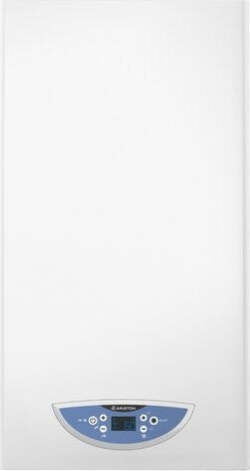
Caldaia gas Ariston Thermo 3301327 MATIS Condens Plus 24 White
Caldaia gas Ariston Thermo 3301327 MATIS Condens Plus 24 White NOTA SUI TEMPI DI EVASIONE E SPEDIZIONE: ACQUISTANDO QUESTO PRODOTTO I TEMPI DI GESTIONE POSSONO ARRIVARE FINO A 10 GIORNI LAVORATIVI. CARATTERISTICHE AGGIUNTIVE: Funzionamento M 22 26 97 80 A kit trasfo Non presen Non presen *** Larghezza| mm ATTENZIONE: SE IN FOTO O NEL TITOLO VIENE VISUALIZZATO UN ASSORTIMENTO O ESPOSITORE, IL PREZZO FA RIFERIMENTO AL SINGOLO PEZZO E NON ALLA CONFEZIONE.
Brand: Scontolo.net - Potenza
Category: Home & Garden > Household Appliances > Climate Control Appliances > Furnaces & Boilers > Boilers